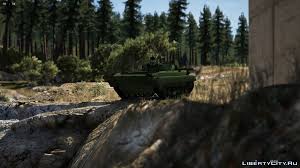
Label: BMP-2